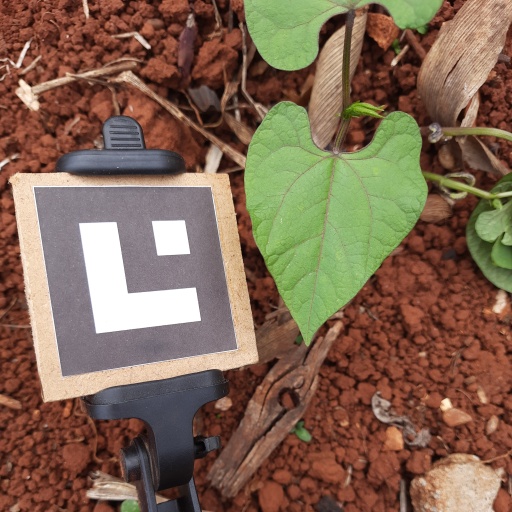
Observations: flat surface, no eating holes, under cloudy sky